The Million Dollar Mystery

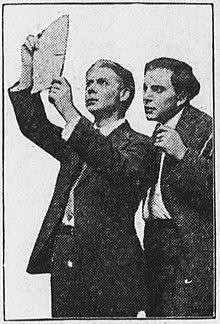
"Letters begin to form on the blank sheet"

"Motion Picture News" reported that the meeting to finalize the arrangements regarding the serialization of the story in the "Chicago Tribune" would take place on April 10, 1914 between Thanhouser Company president Charles J. Hite, Harold MacGrath the novelist and Joseph Medill Patterson of "Chicago Tribune". More than 200 different papers, including the "Chicago Tribune" would begin serialization of the story on June 28.